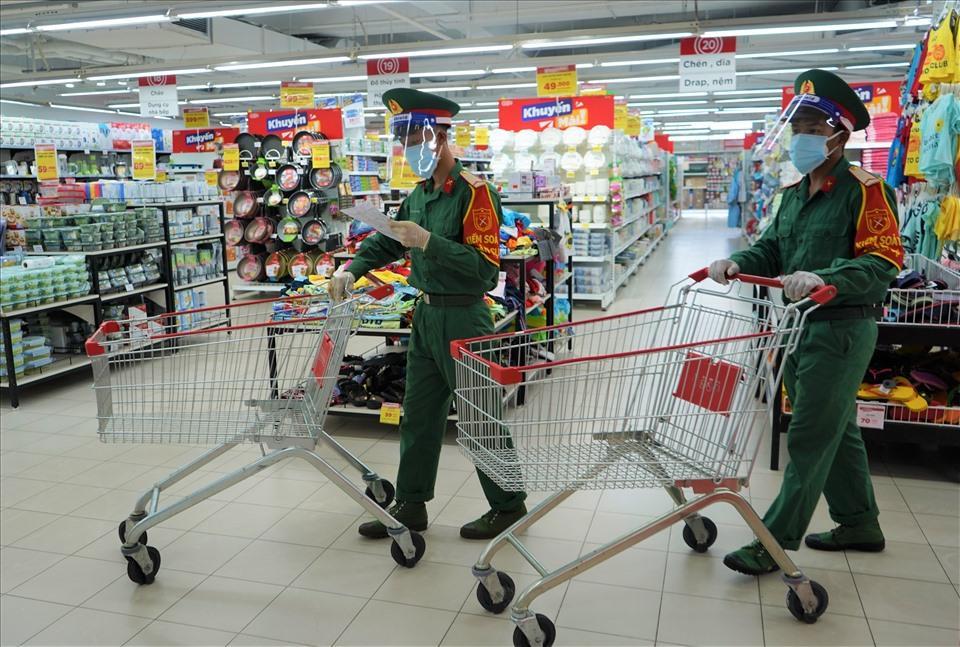
có những chiếc xe đẩy siêu thị xuất hiện ở trước mặt các đồng chí bộ đội